Bryant Park

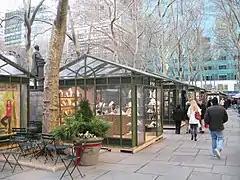

Due to its central location in Midtown Manhattan, several transit lines and infrastructure projects were also built around Bryant Park. The first of these was the Sixth Avenue Elevated railway, which opened in 1878. The city's first subway line, now part of the 42nd Street Shuttle, was opened in 1904 by the Interborough Rapid Transit Company (IRT) and ran directly under 42nd Street. In the 1910s, the Hudson & Manhattan Railroad (now PATH) also planned to extend their Uptown Hudson Tubes from Herald Square to Grand Central Terminal, with intermediate stations near Bryant Park's northeast and southwest corners, though this plan was never realized.